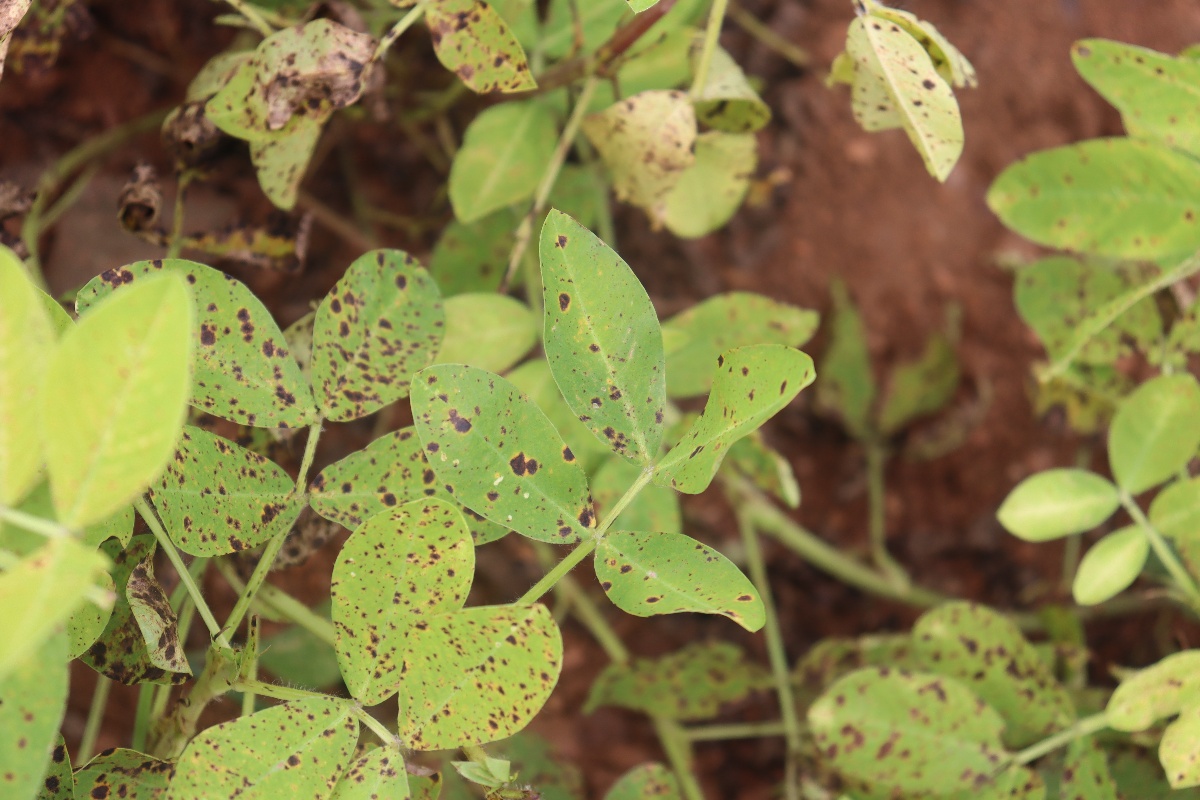
Label: late leaf spot